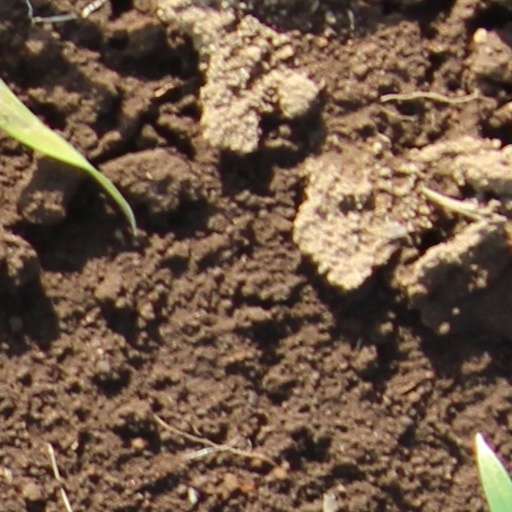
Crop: wheat